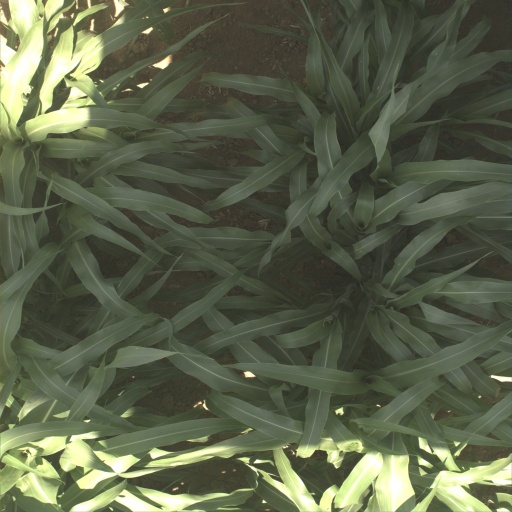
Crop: sorghum